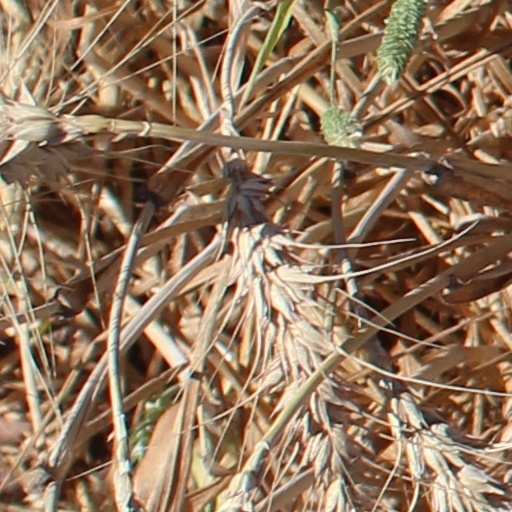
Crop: wheat